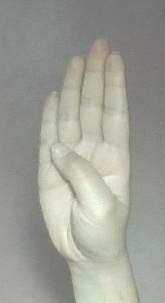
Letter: kaaf